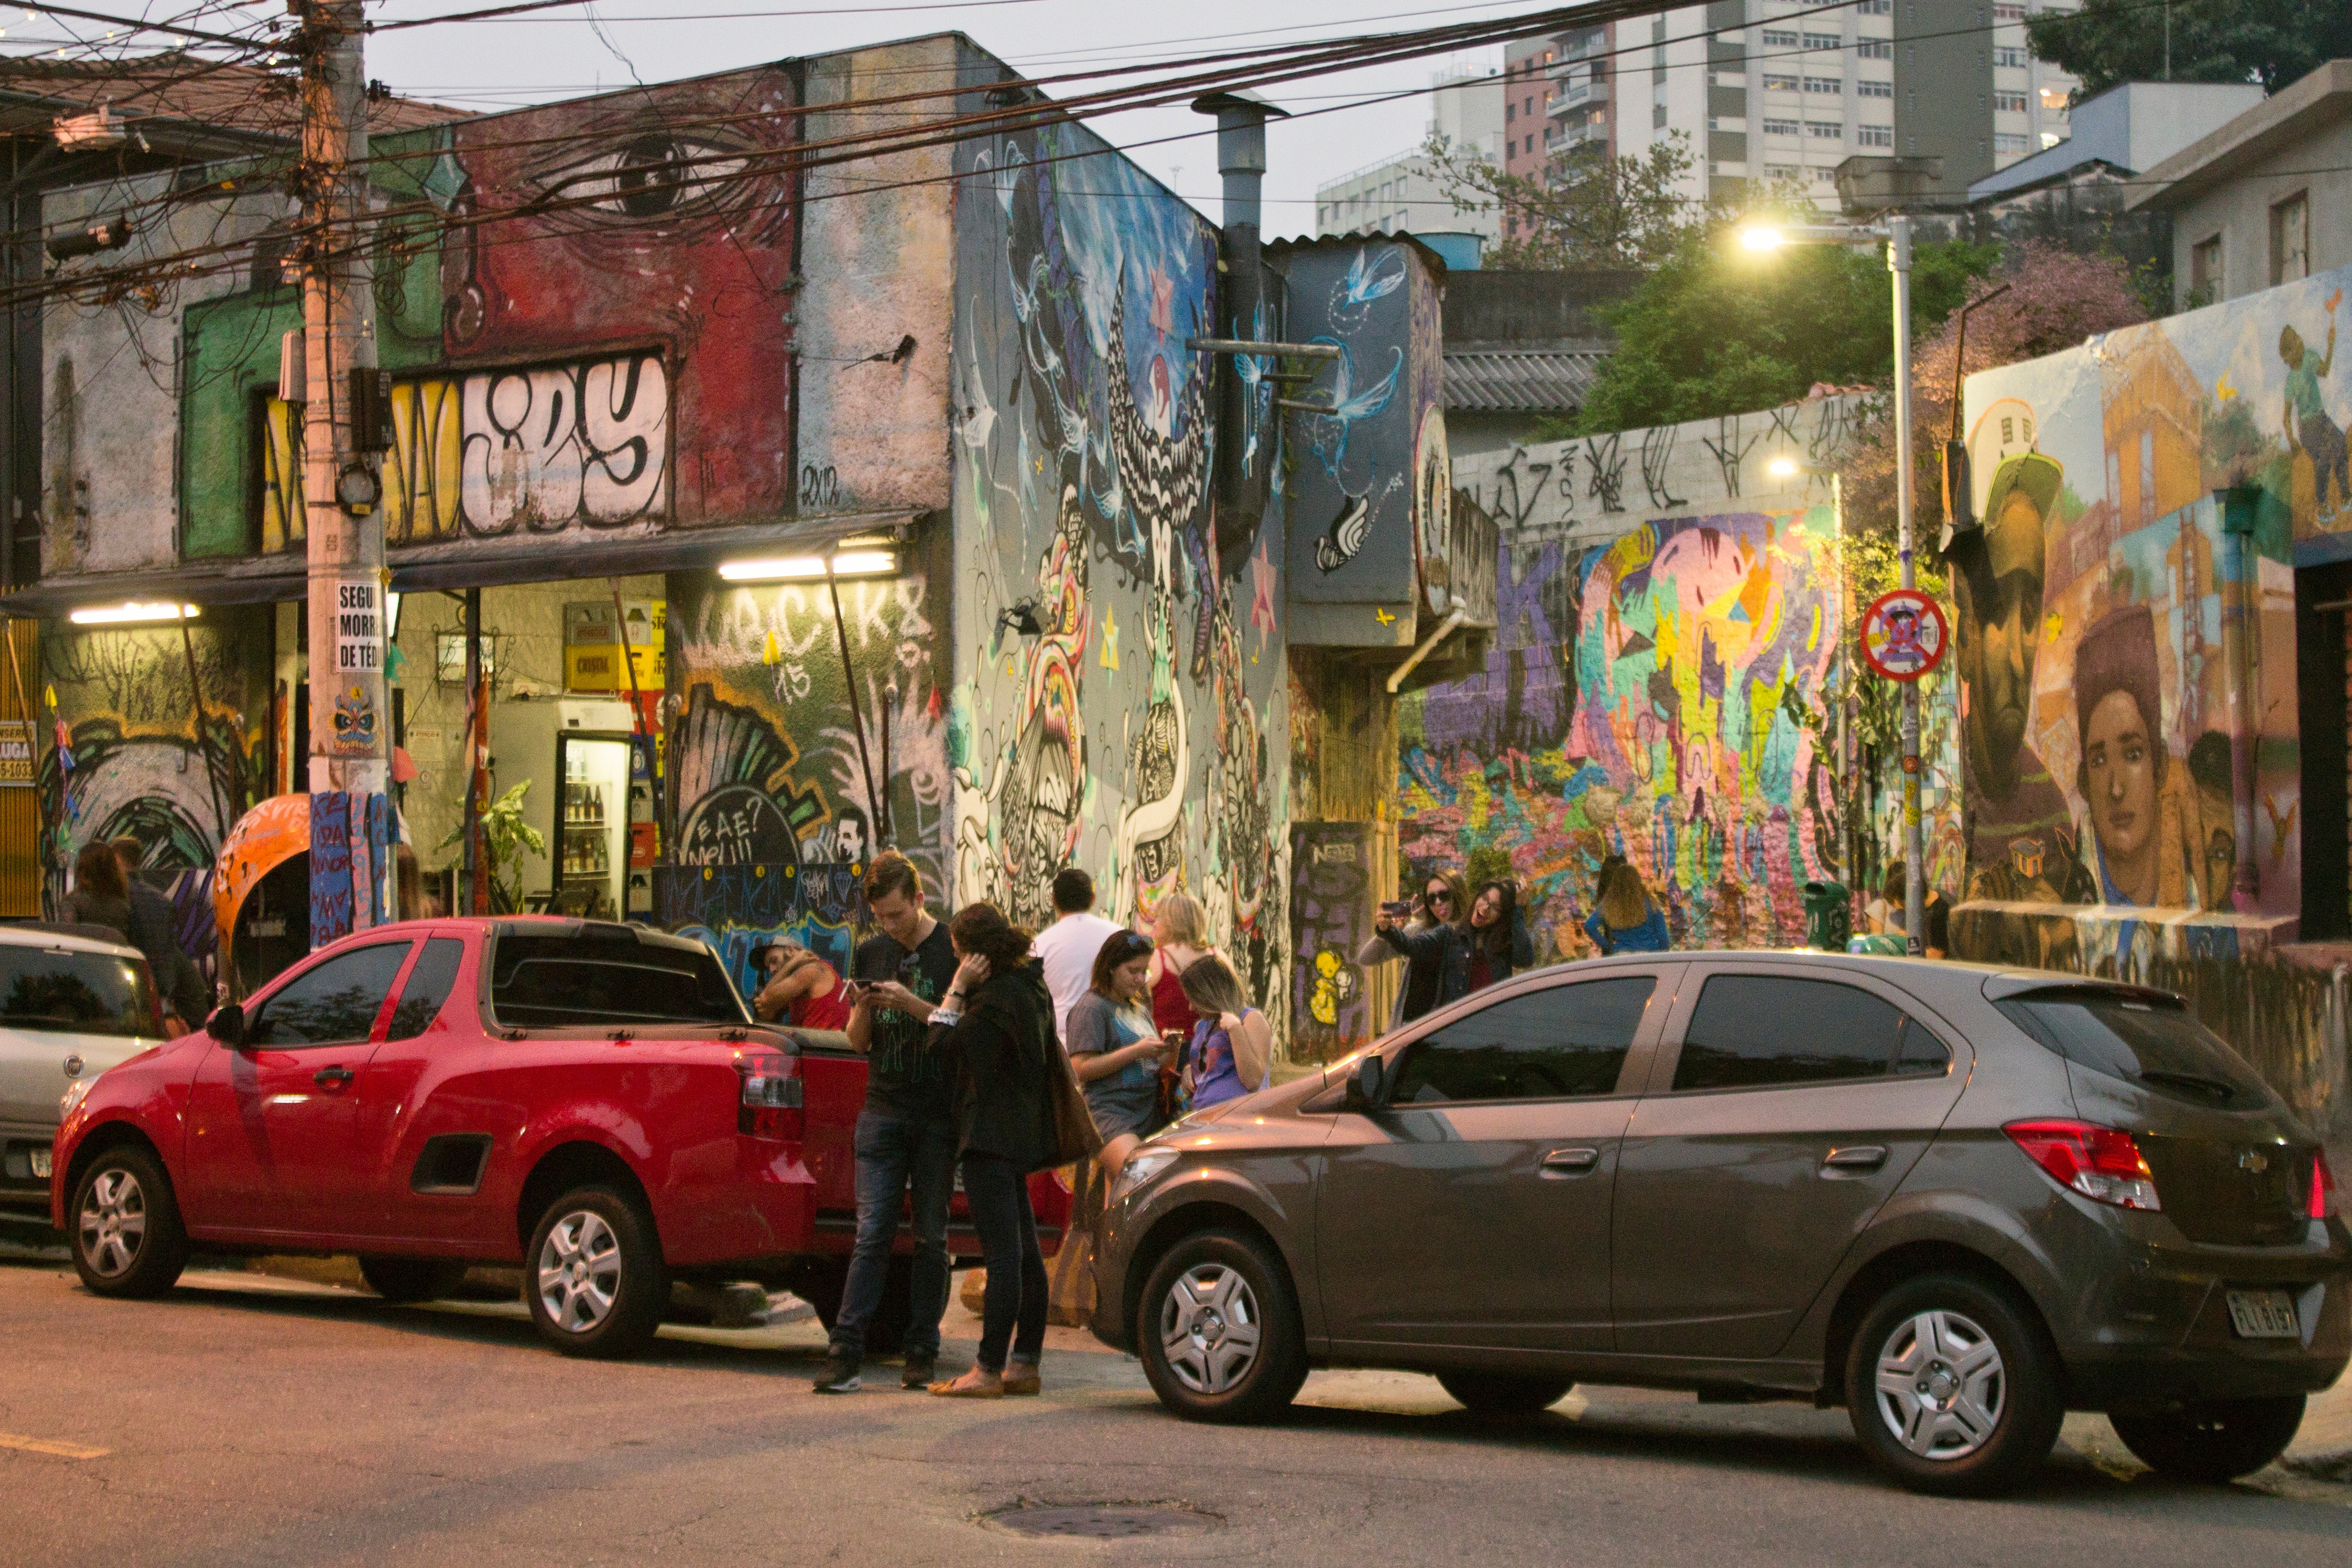
road, street, car, city, vehicle, motor vehicle, art, city car, compact car, luxury vehicle, family car, mid size car, subcompact car